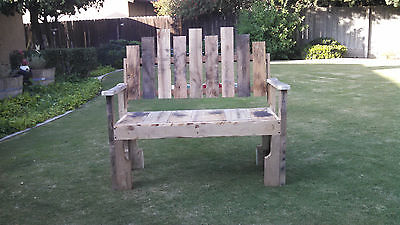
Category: table